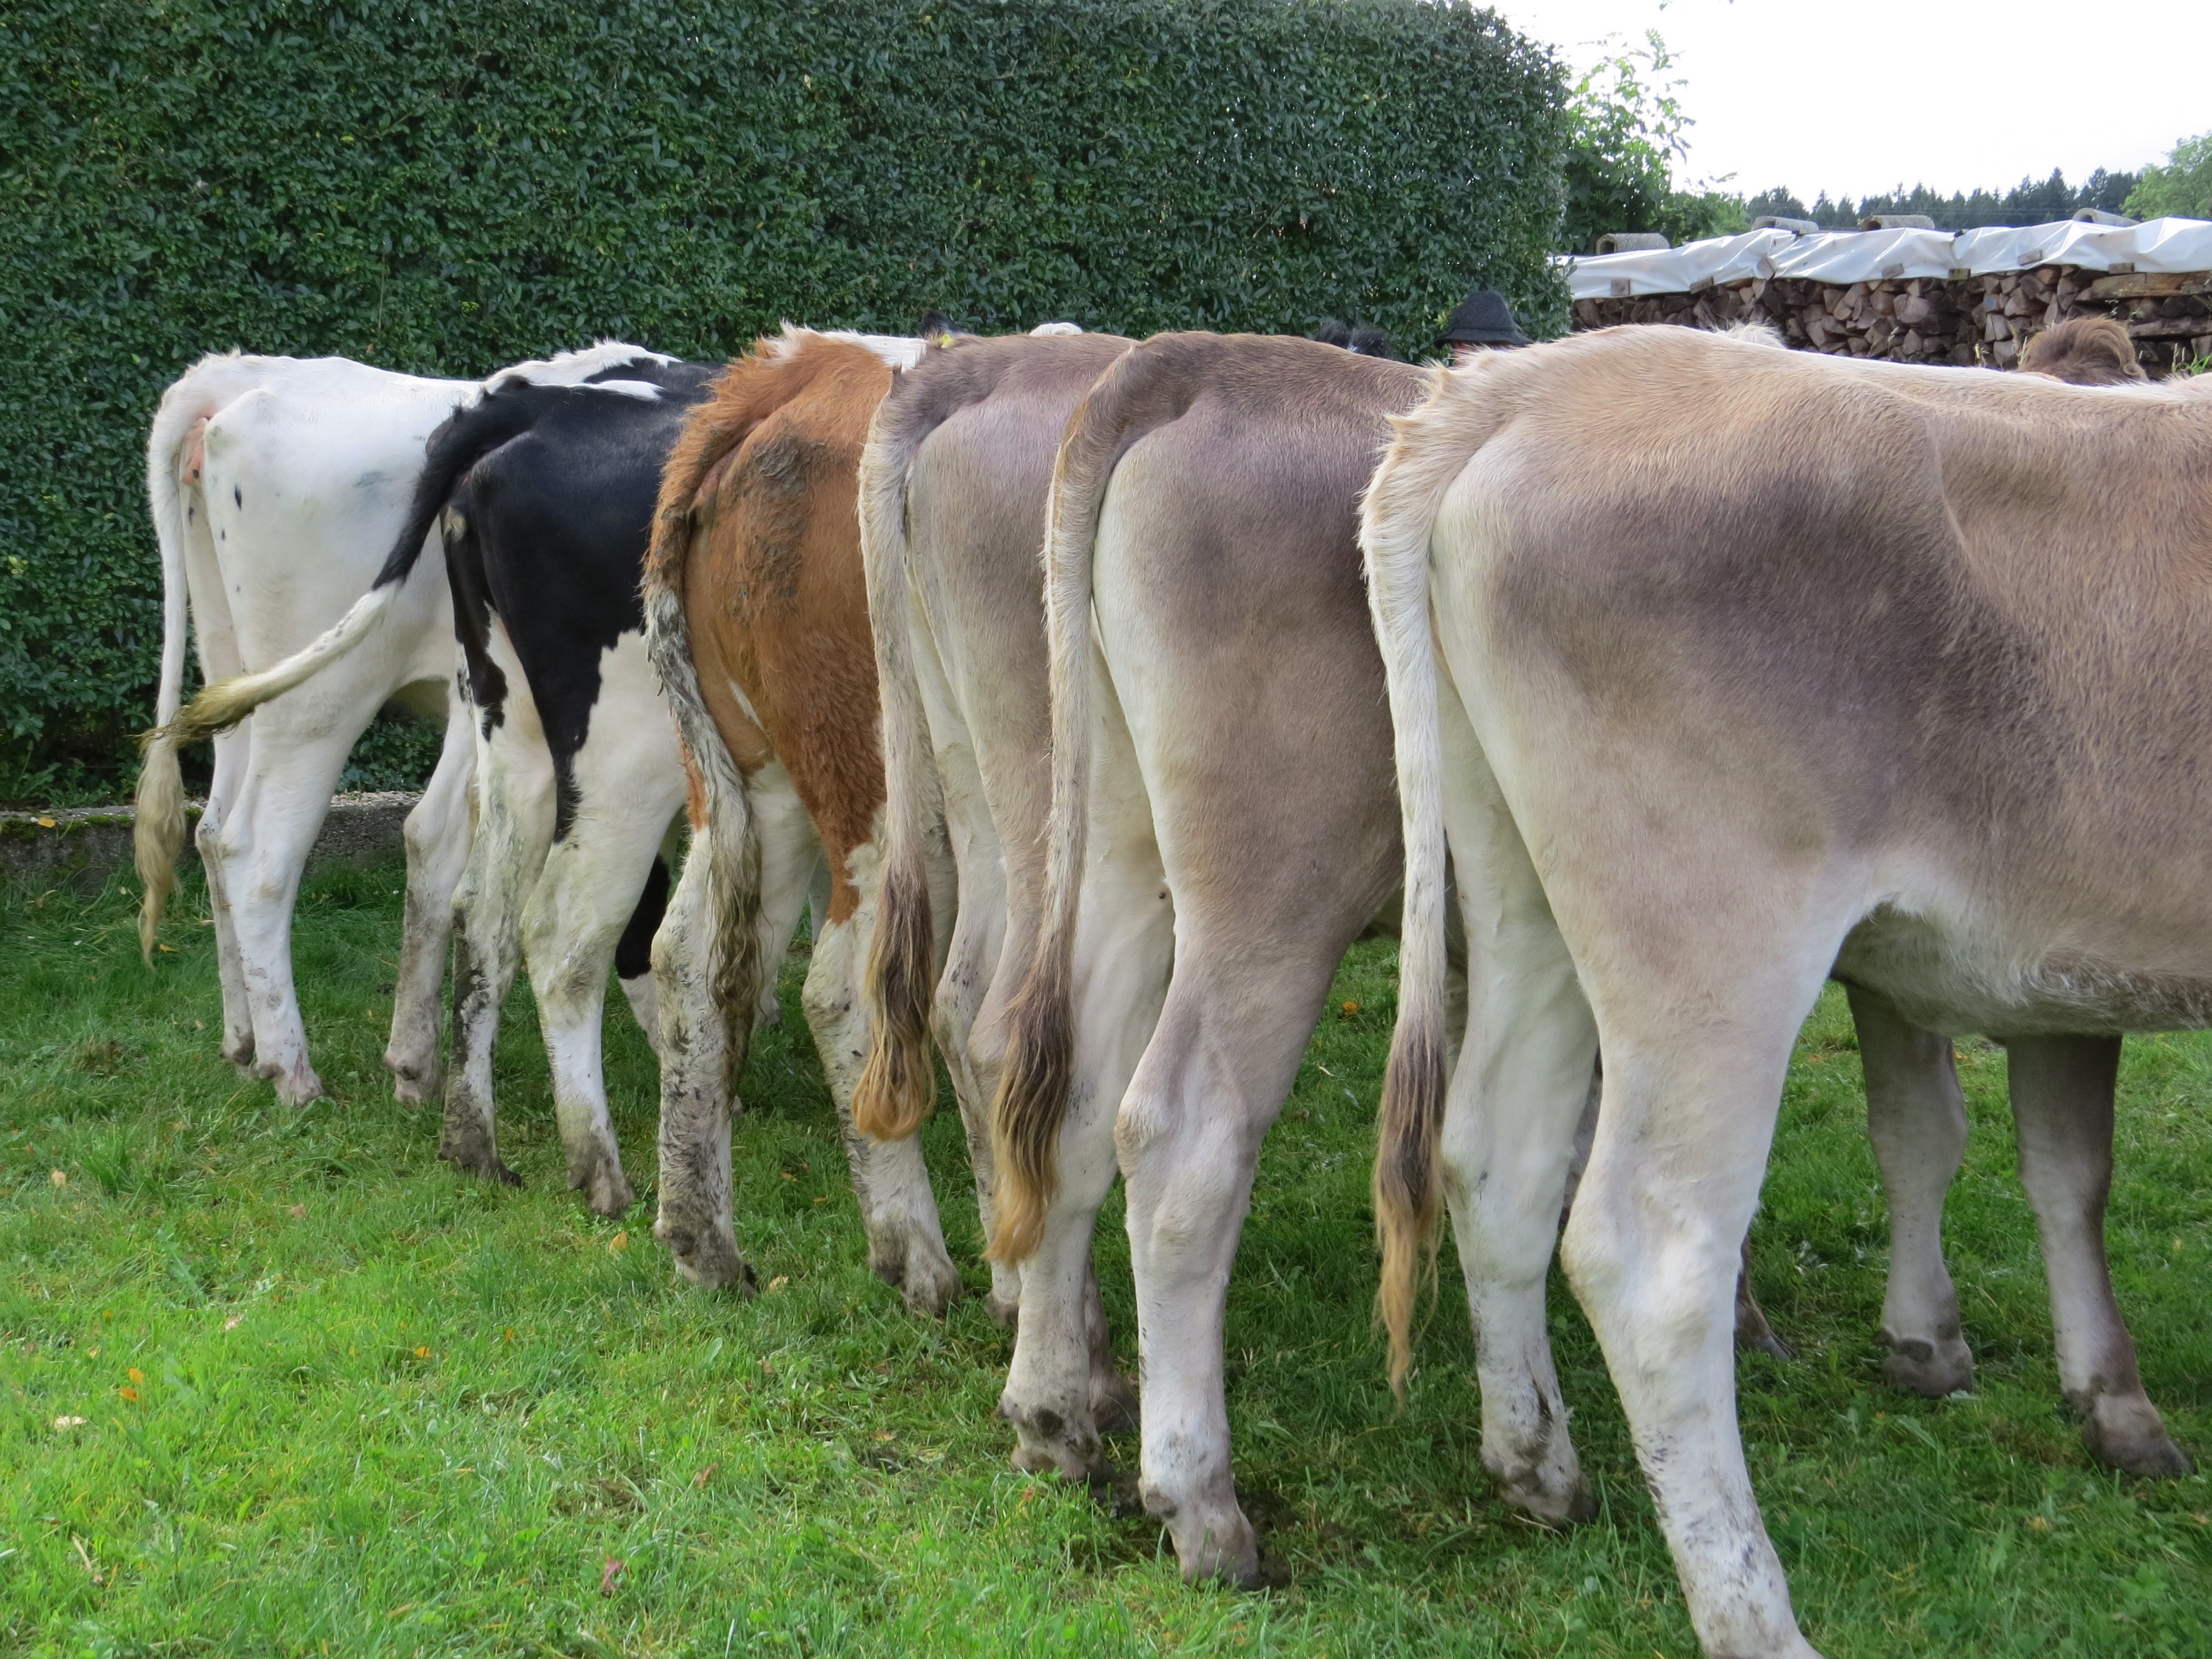
nature, grass, field, farm, meadow, cow, cattle, herd, pasture, grazing, mammal, agriculture, beef, cows, grassland, animals, vertebrate, mare, almabtrieb, dairy cow, cattle like mammal